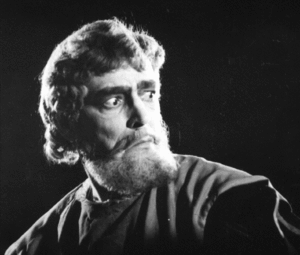
Fyrst Igor / Synopsis / Første akt
Georgij Petrov som prins Galitzkij ved opsætning  i 1970
Fyrst Igor er en opera med en prolog og fire akter skrevet og komponeret af Aleksandr Borodin. Operaens libretto bygger på det gammelrussiske kvad Kvadet om Igors felttog om den russiske prins Igor Svjatoslavitjs felttog i 1185 mod de invaderende kumanere. I handlingen indgår også materiale fra andre tidligere kijev-russiske krøniker.